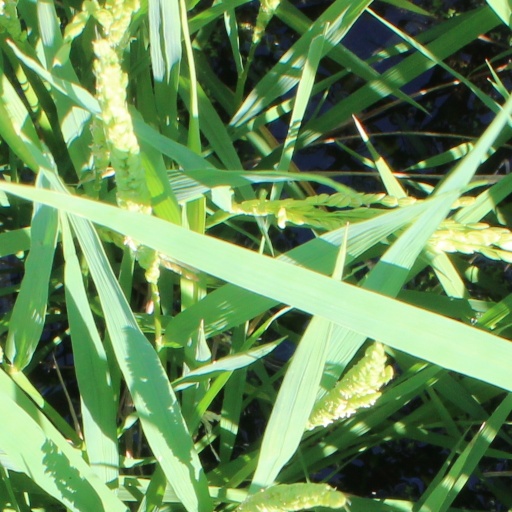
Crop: rice